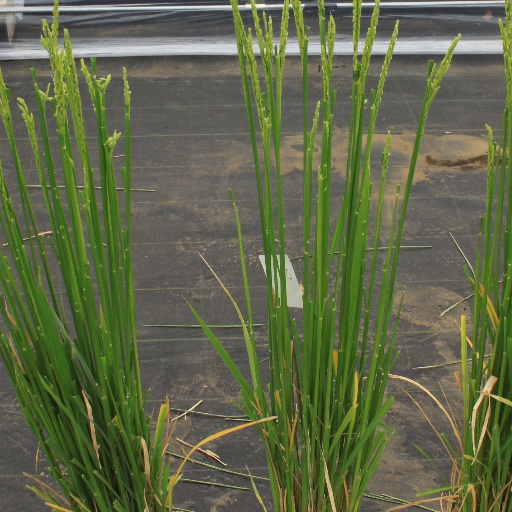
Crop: rice